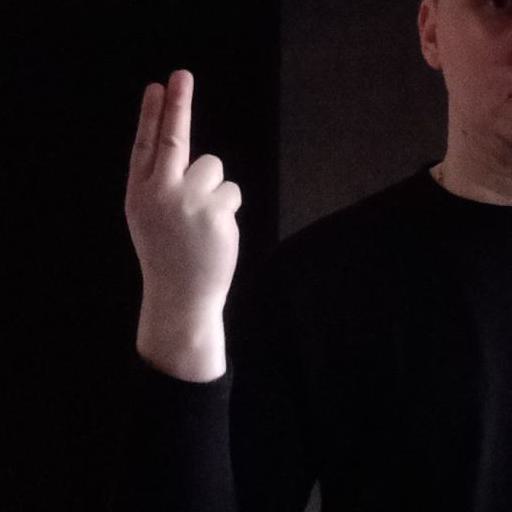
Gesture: two_up_inverted